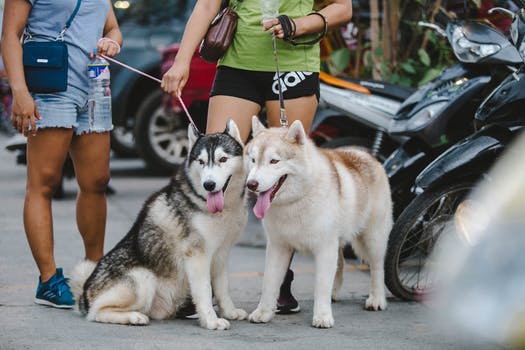
Label: No Watermark